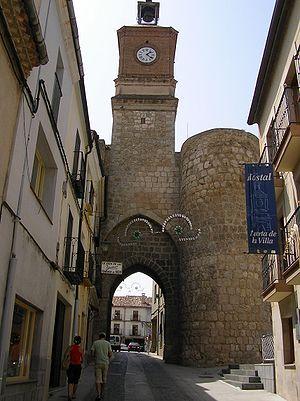
Almazan est une ville d'Espagne à 27km au sud-ouest de Soria, sur le Duero.